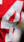
Number: 4